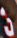
Number: 3